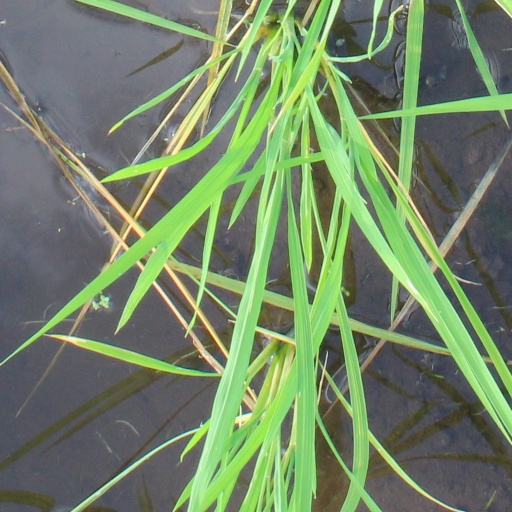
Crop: rice